EPTB Seine Grands Lacs

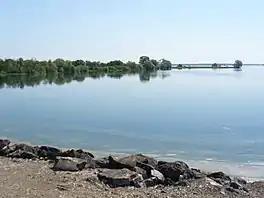
Lake Der-Chantecoq seen from a dyke.

"Lac du Der-Chantecoq" or "lac-réservoir Marne" (often abbreviated to "lac du Der") is the third lake built by the institution and was inaugurated in 1974. It is located in the Champagne-Ardenne region, on the border between the Marne and Haute-Marne departments. Deriving from the Marne and one of its tributaries, the Blaise, the lake owes its name both to the Pays du Der, the natural region in which it is located, and to the village of Chantecoq, which was destroyed along with those of Champaubert-aux-Bois and Nuisement-aux-Bois when it was created. Its rated capacity is 350 million m. With a surface area of 48 km, it is the largest artificial lake in Europe, excluding dam lakes. It is also the largest man-made lake in France, all categories combined.